Animal sexual behaviour

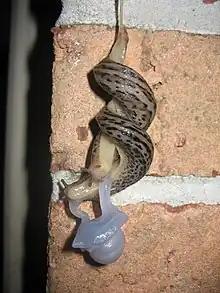
Mating grey slugs, suspended from a slime thread

Female and male sexual behaviour differ in many species. Often, males are more active in initiating mating, and bear the more conspicuous sexual ornamentation like antlers and colourful plumage. This is a result of anisogamy, where sperm are smaller and much less costly (energetically) to produce than eggs. This difference in physiological cost means that males are more limited by the number of mates they can secure, while females are limited by the quality of genes of her mates, a phenomenon known as Bateman's principle. Many females also have extra reproductive burdens in that parental care often falls mainly, or exclusively, on them. Thus, females are more limited in their potential reproductive success. In species where males take on more of the reproductive costs, such as sea horses and jacanas, the role is reversed, and the females are larger, more aggressive and more brightly coloured than the males.